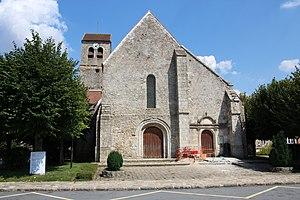
Église Saint-Aubin de Authon-la-Plaine en France.
L'église Saint-Aubin d'Authon-la-Plaine est une église paroissiale catholique, dédiée à saint Aubin, située dans la commune française d'Authon-la-Plaine et le département de l'Essonne.